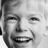
Emotion: happy